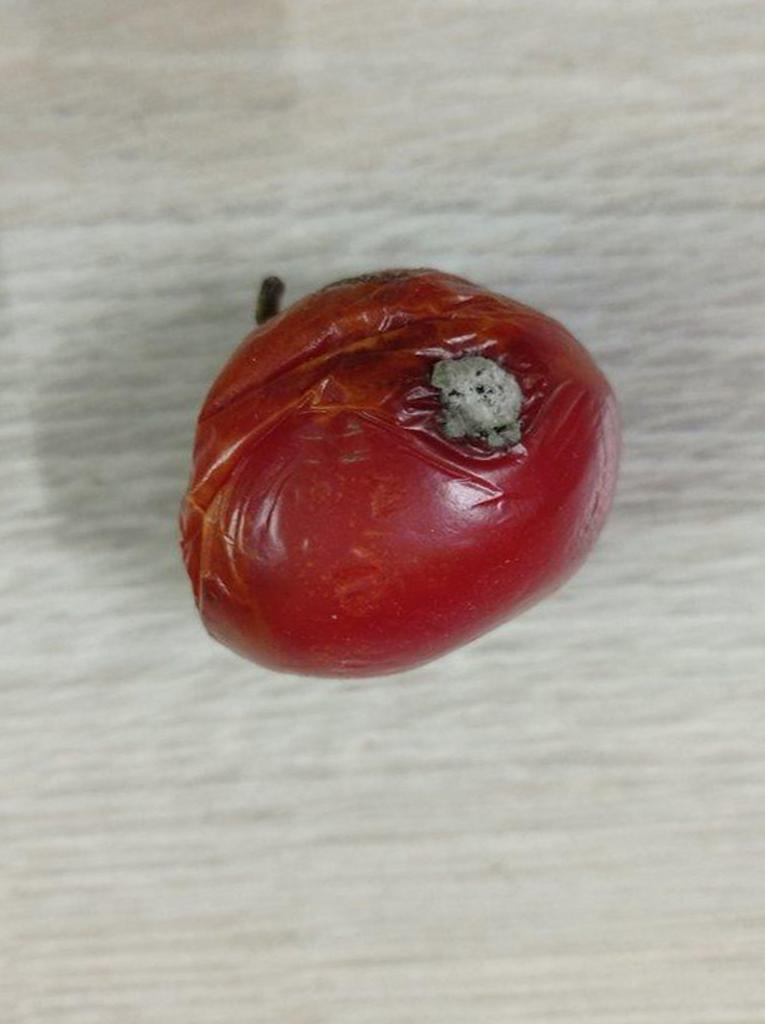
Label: Rotten